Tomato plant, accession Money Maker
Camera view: bottom (45 deg); turntable rotation: 120 degrees
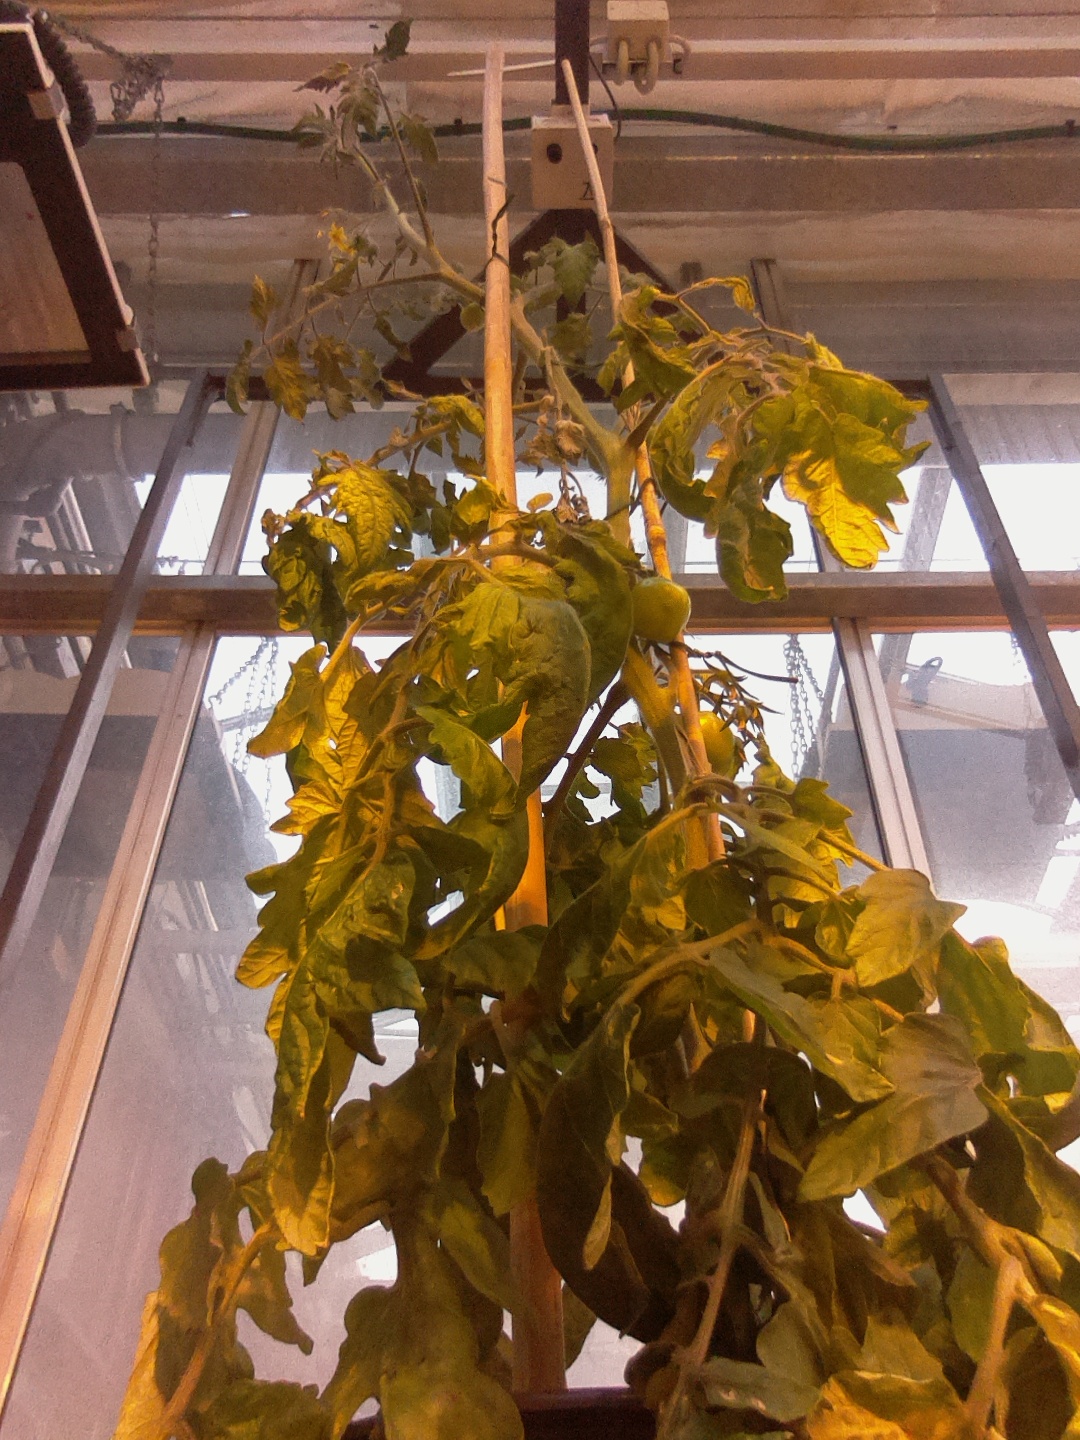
BBCH growth stage 72: 20%-30% of final fruit size